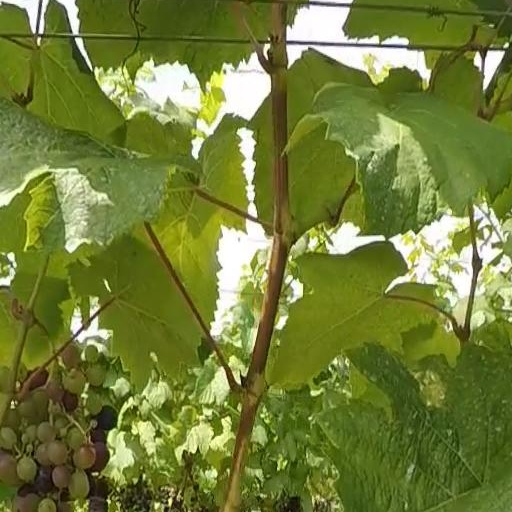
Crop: grape